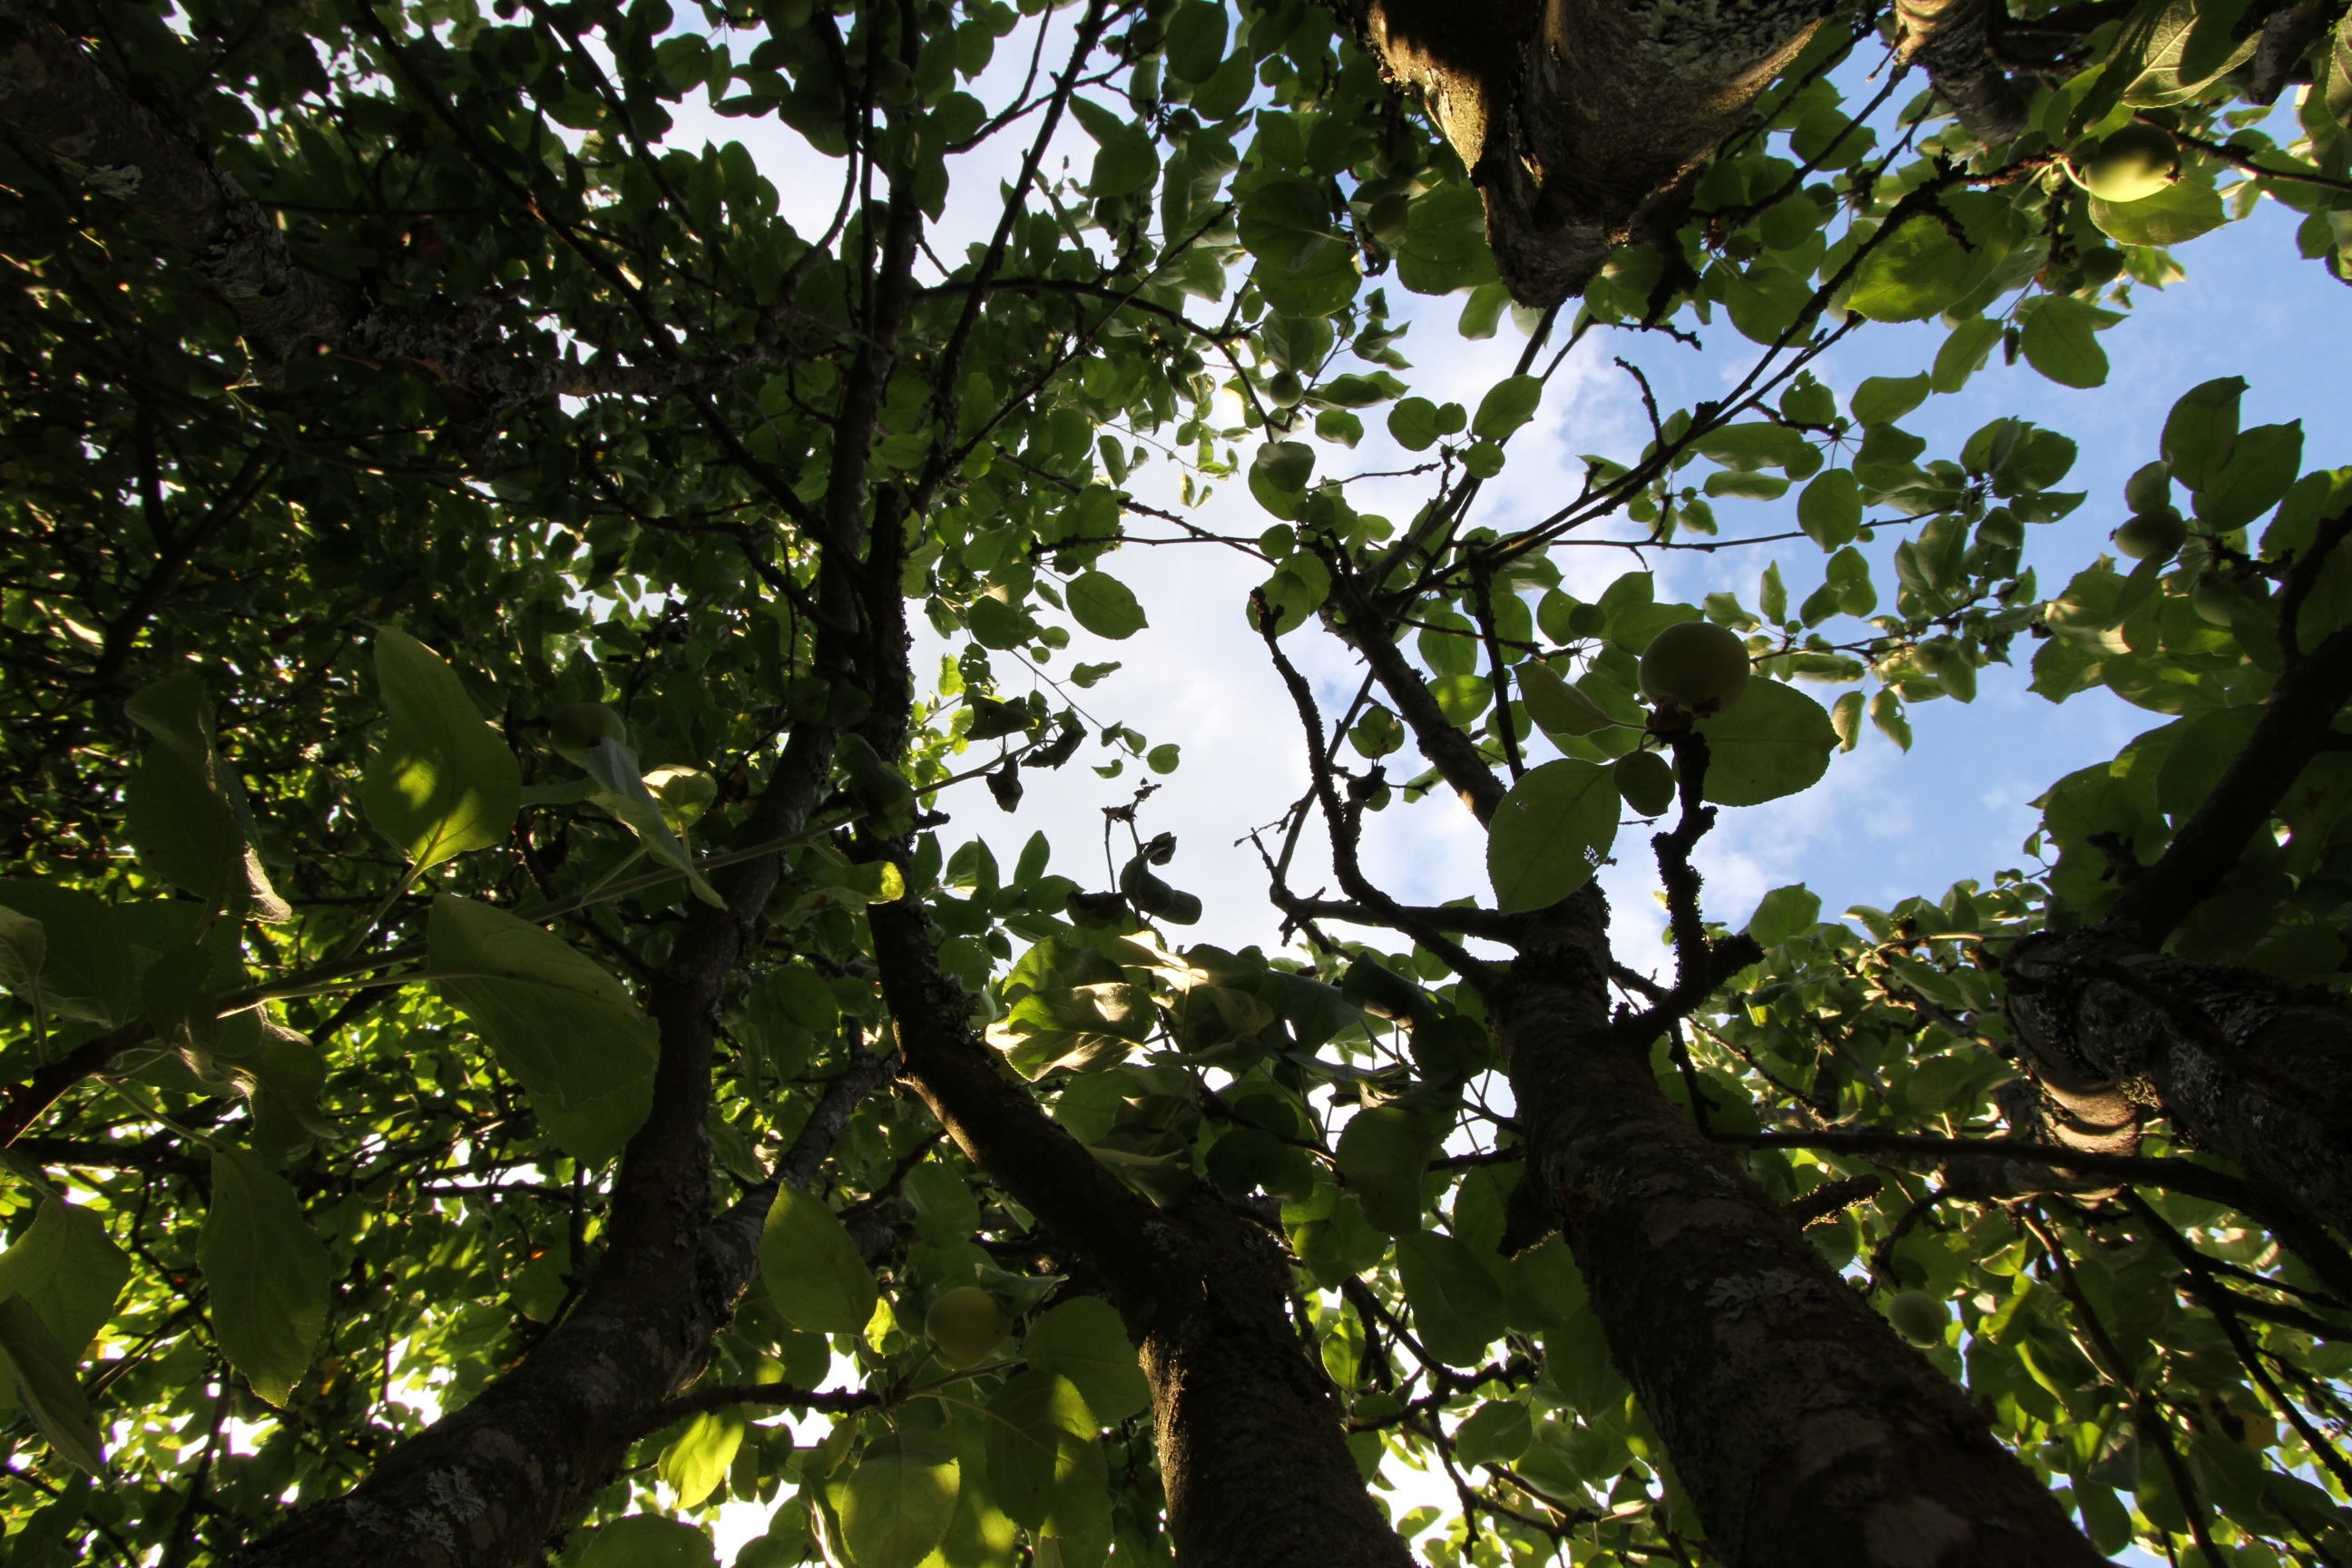
tree, nature, forest, branch, plant, sunlight, leaf, flower, green, jungle, autumn, botany, flora, rainforest, deciduous, woodland, habitat, natural environment, woody plant